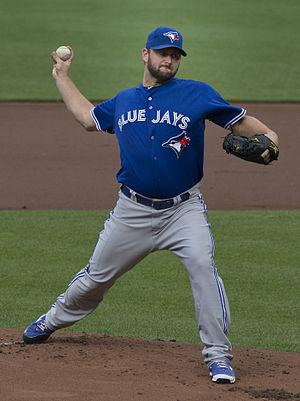
Todd Richard Redmond est un lanceur droitier des Ligues majeures de baseball jouant avec les Blue Jays de Toronto.